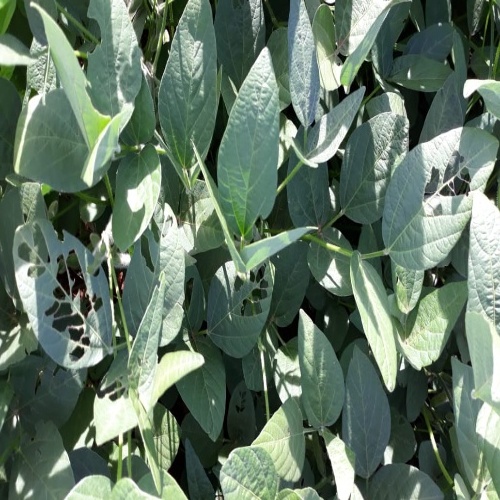
Label: Caterpillar